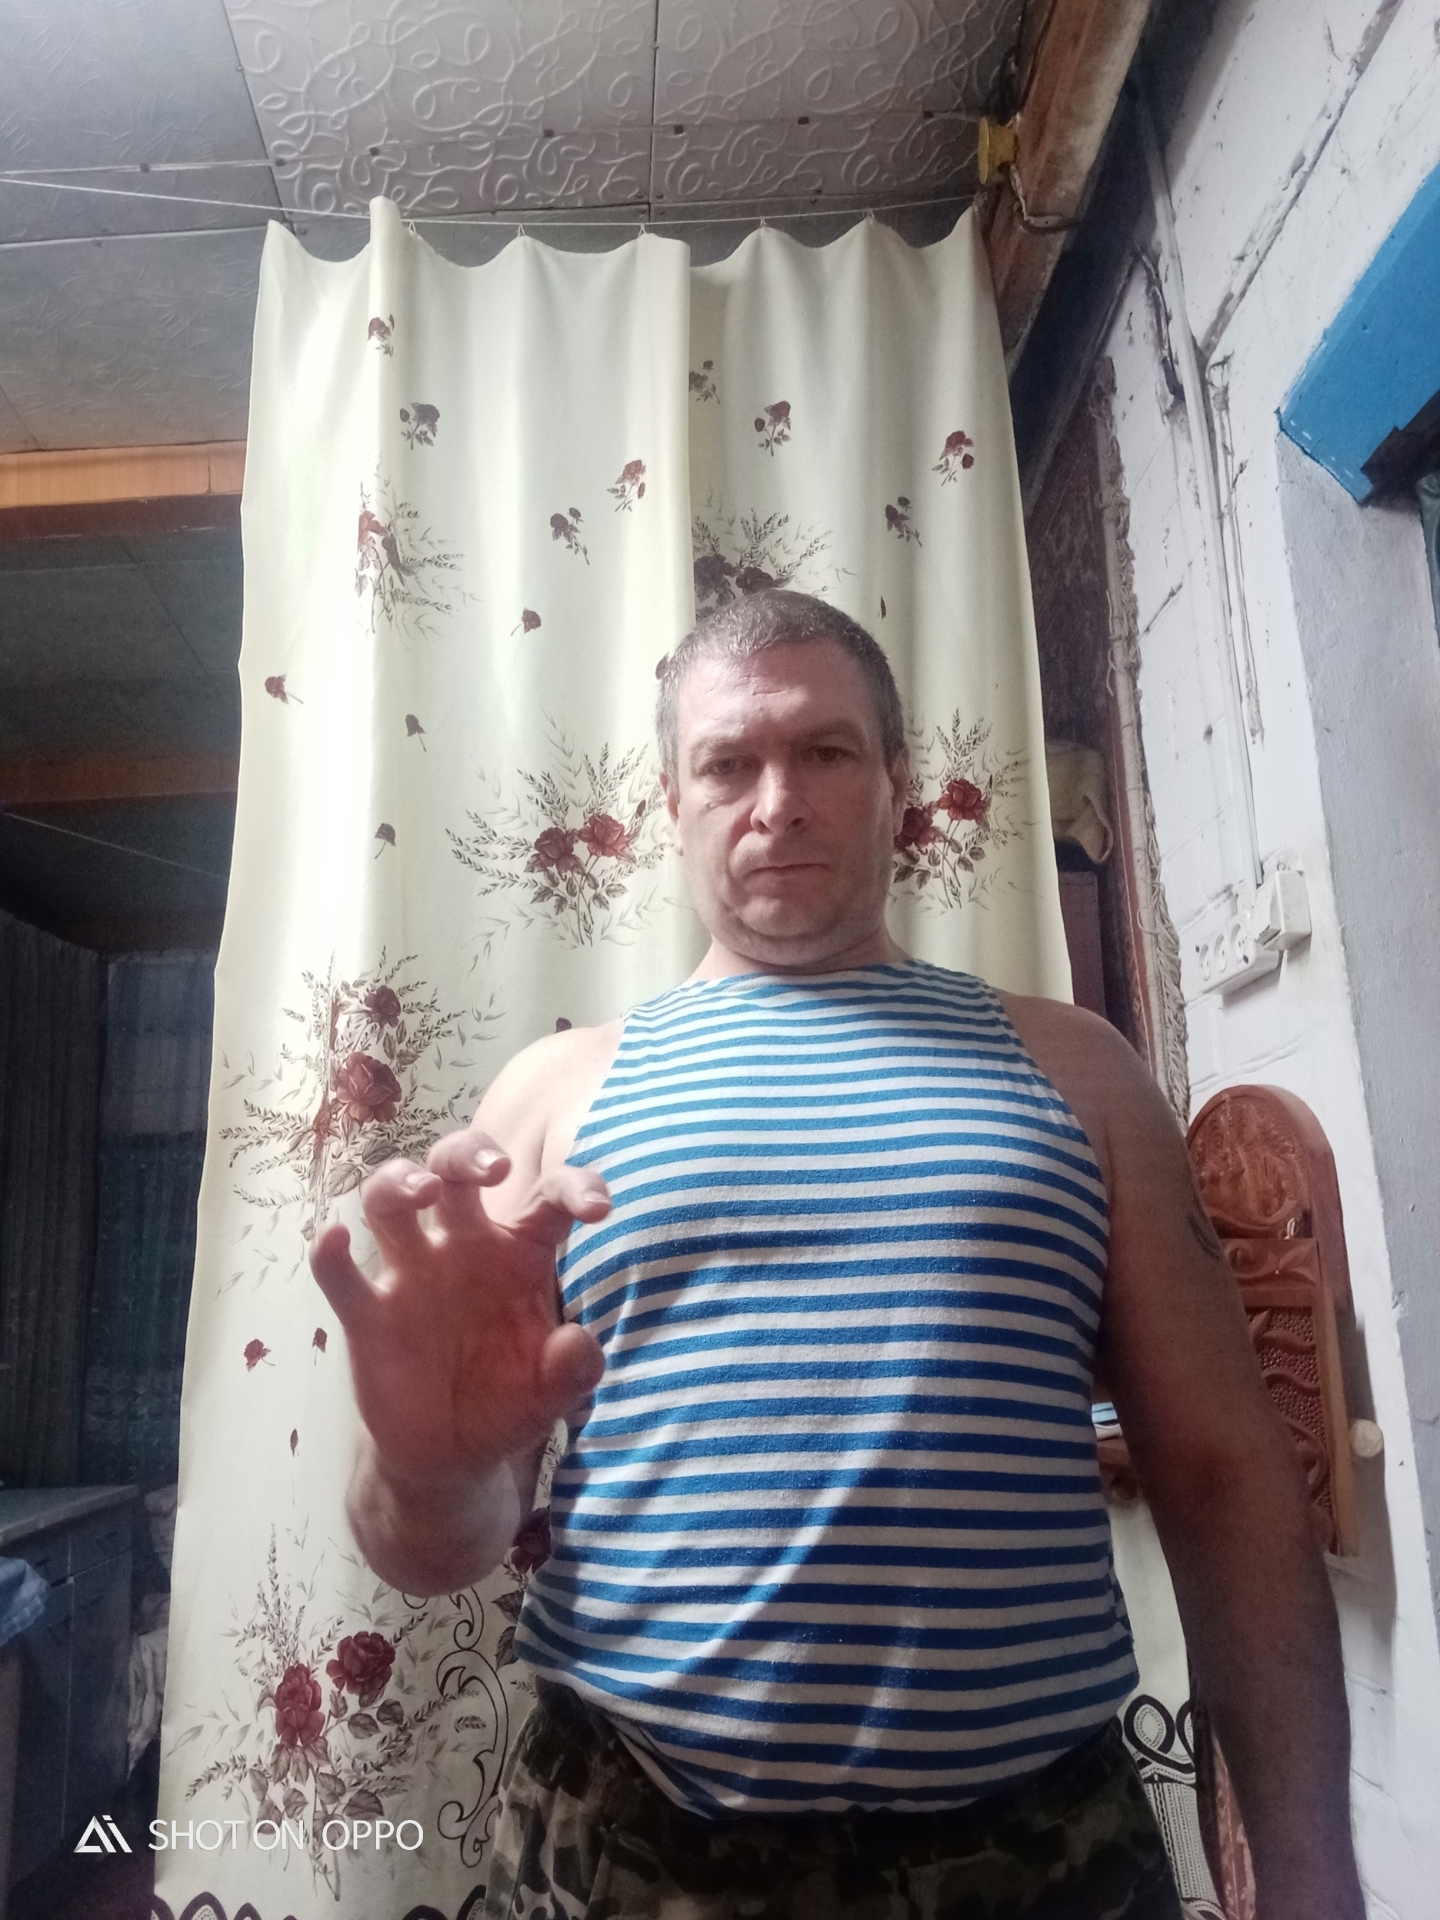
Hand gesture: grabbing